Still Falling

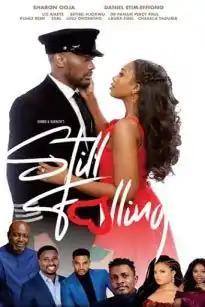

Still Falling is a 2021 Nigerian romantic drama film co-directed by Karachi Atiya and Dimbo Atiya. The film stars Daniel Etim Effiong, Sharon Ooja, Kunle Remi in the lead roles. The film had its theatrical release on 12 February 2021 on the eve of Valentine's weekend. The film was shot and set in Abuja.